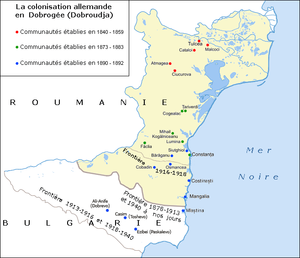
Les colonies allemandes en Dobrogée (Dobroudja), traduit en français et adapté d'après la version roumaine d'Asybaris01.
Allemands de Dobrogée sont une population germanophone qui a vécu environ 100 ans en Dobrogée. Leur installation commence sous la domination turque, vers 1840, et ils sont rapatriés de force dans le Reich en 1940 en conséquence du pacte Hitler-Staline.